Amin Erbati

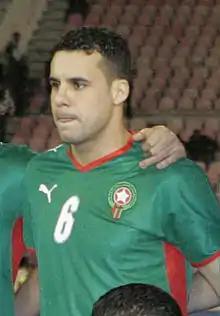

Elamine "Amin" Erbate, also known as Amin Erbati, (born 1 July 1981) is a Moroccan footballer. He played as a defender.